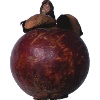
Label: Mangostan 1